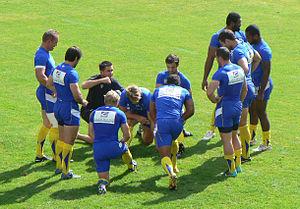
Les joueurs de l'ASM Clermont Auvergne, champion de France en titre s'échauffent avant de disputer leur premier match à domicile au stade Marcel-Michelin de Clermont-Ferrand contre le CA Brive. Dans le sens des aiguilles d'une montre depuis l'entraîneur adjoint Franck Azéma (en noir)
Le Championnat de France de rugby à XV 2010-2011 ou Top 14 2010-2011 est la saison 2010-2011 du Championnat de France de rugby à XV, il oppose les quatorze meilleures équipes françaises de rugby à XV. Le championnat débute le 13 août 2010 pour s'achever par une finale fixée au 4 juin 2011 au Stade de France.